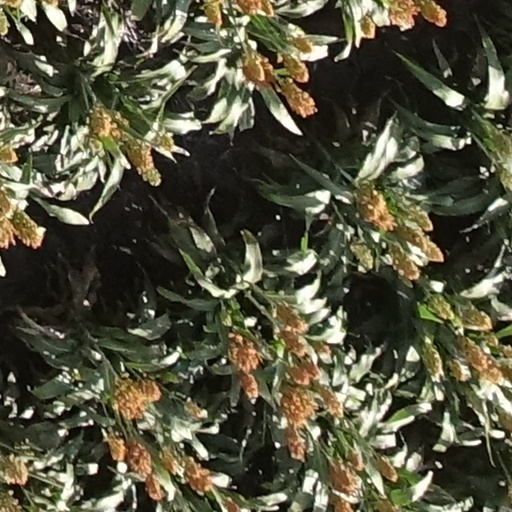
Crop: sorghum